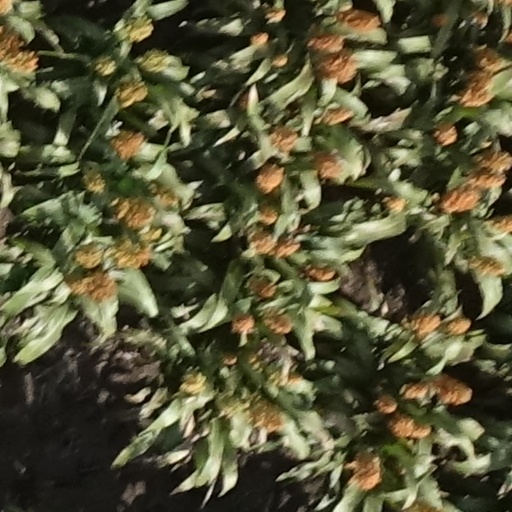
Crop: sorghum